History of the petroleum industry in Norway

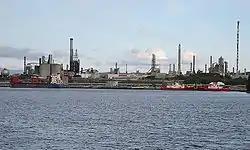
Mongstad oil refinery in August 2007

A pipeline was laid across the North Sea southwards to Germany; divers working on the pipe would need up to 70 days of decompression, and suffered permanent physical injury.